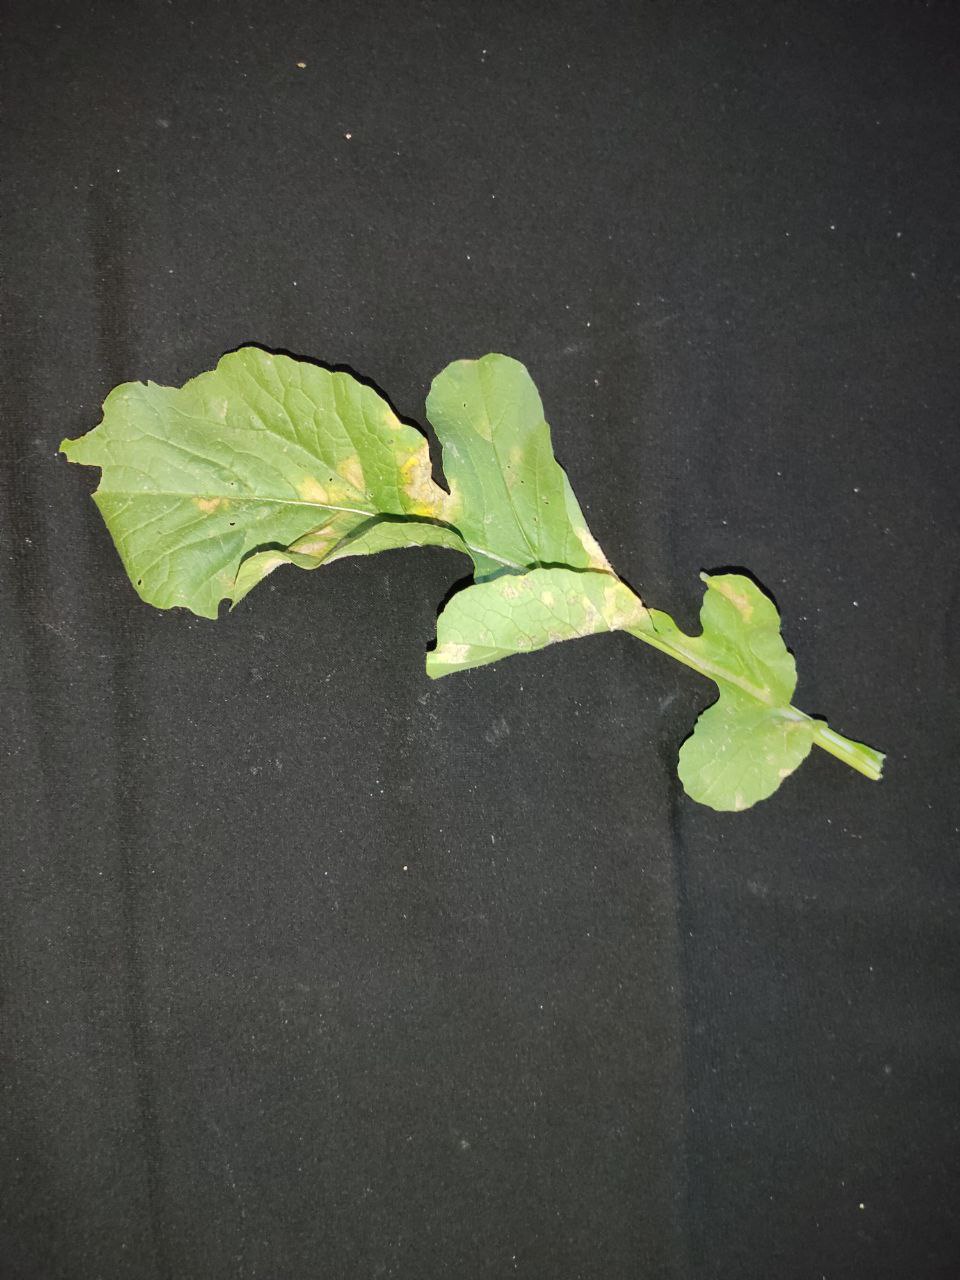
Label: Mosaic virus